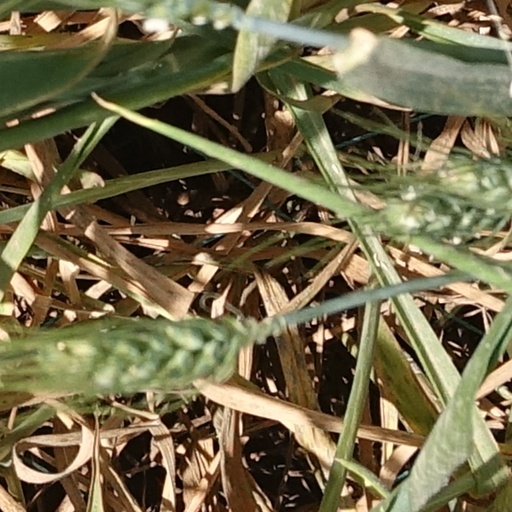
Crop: wheat